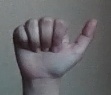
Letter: dhad